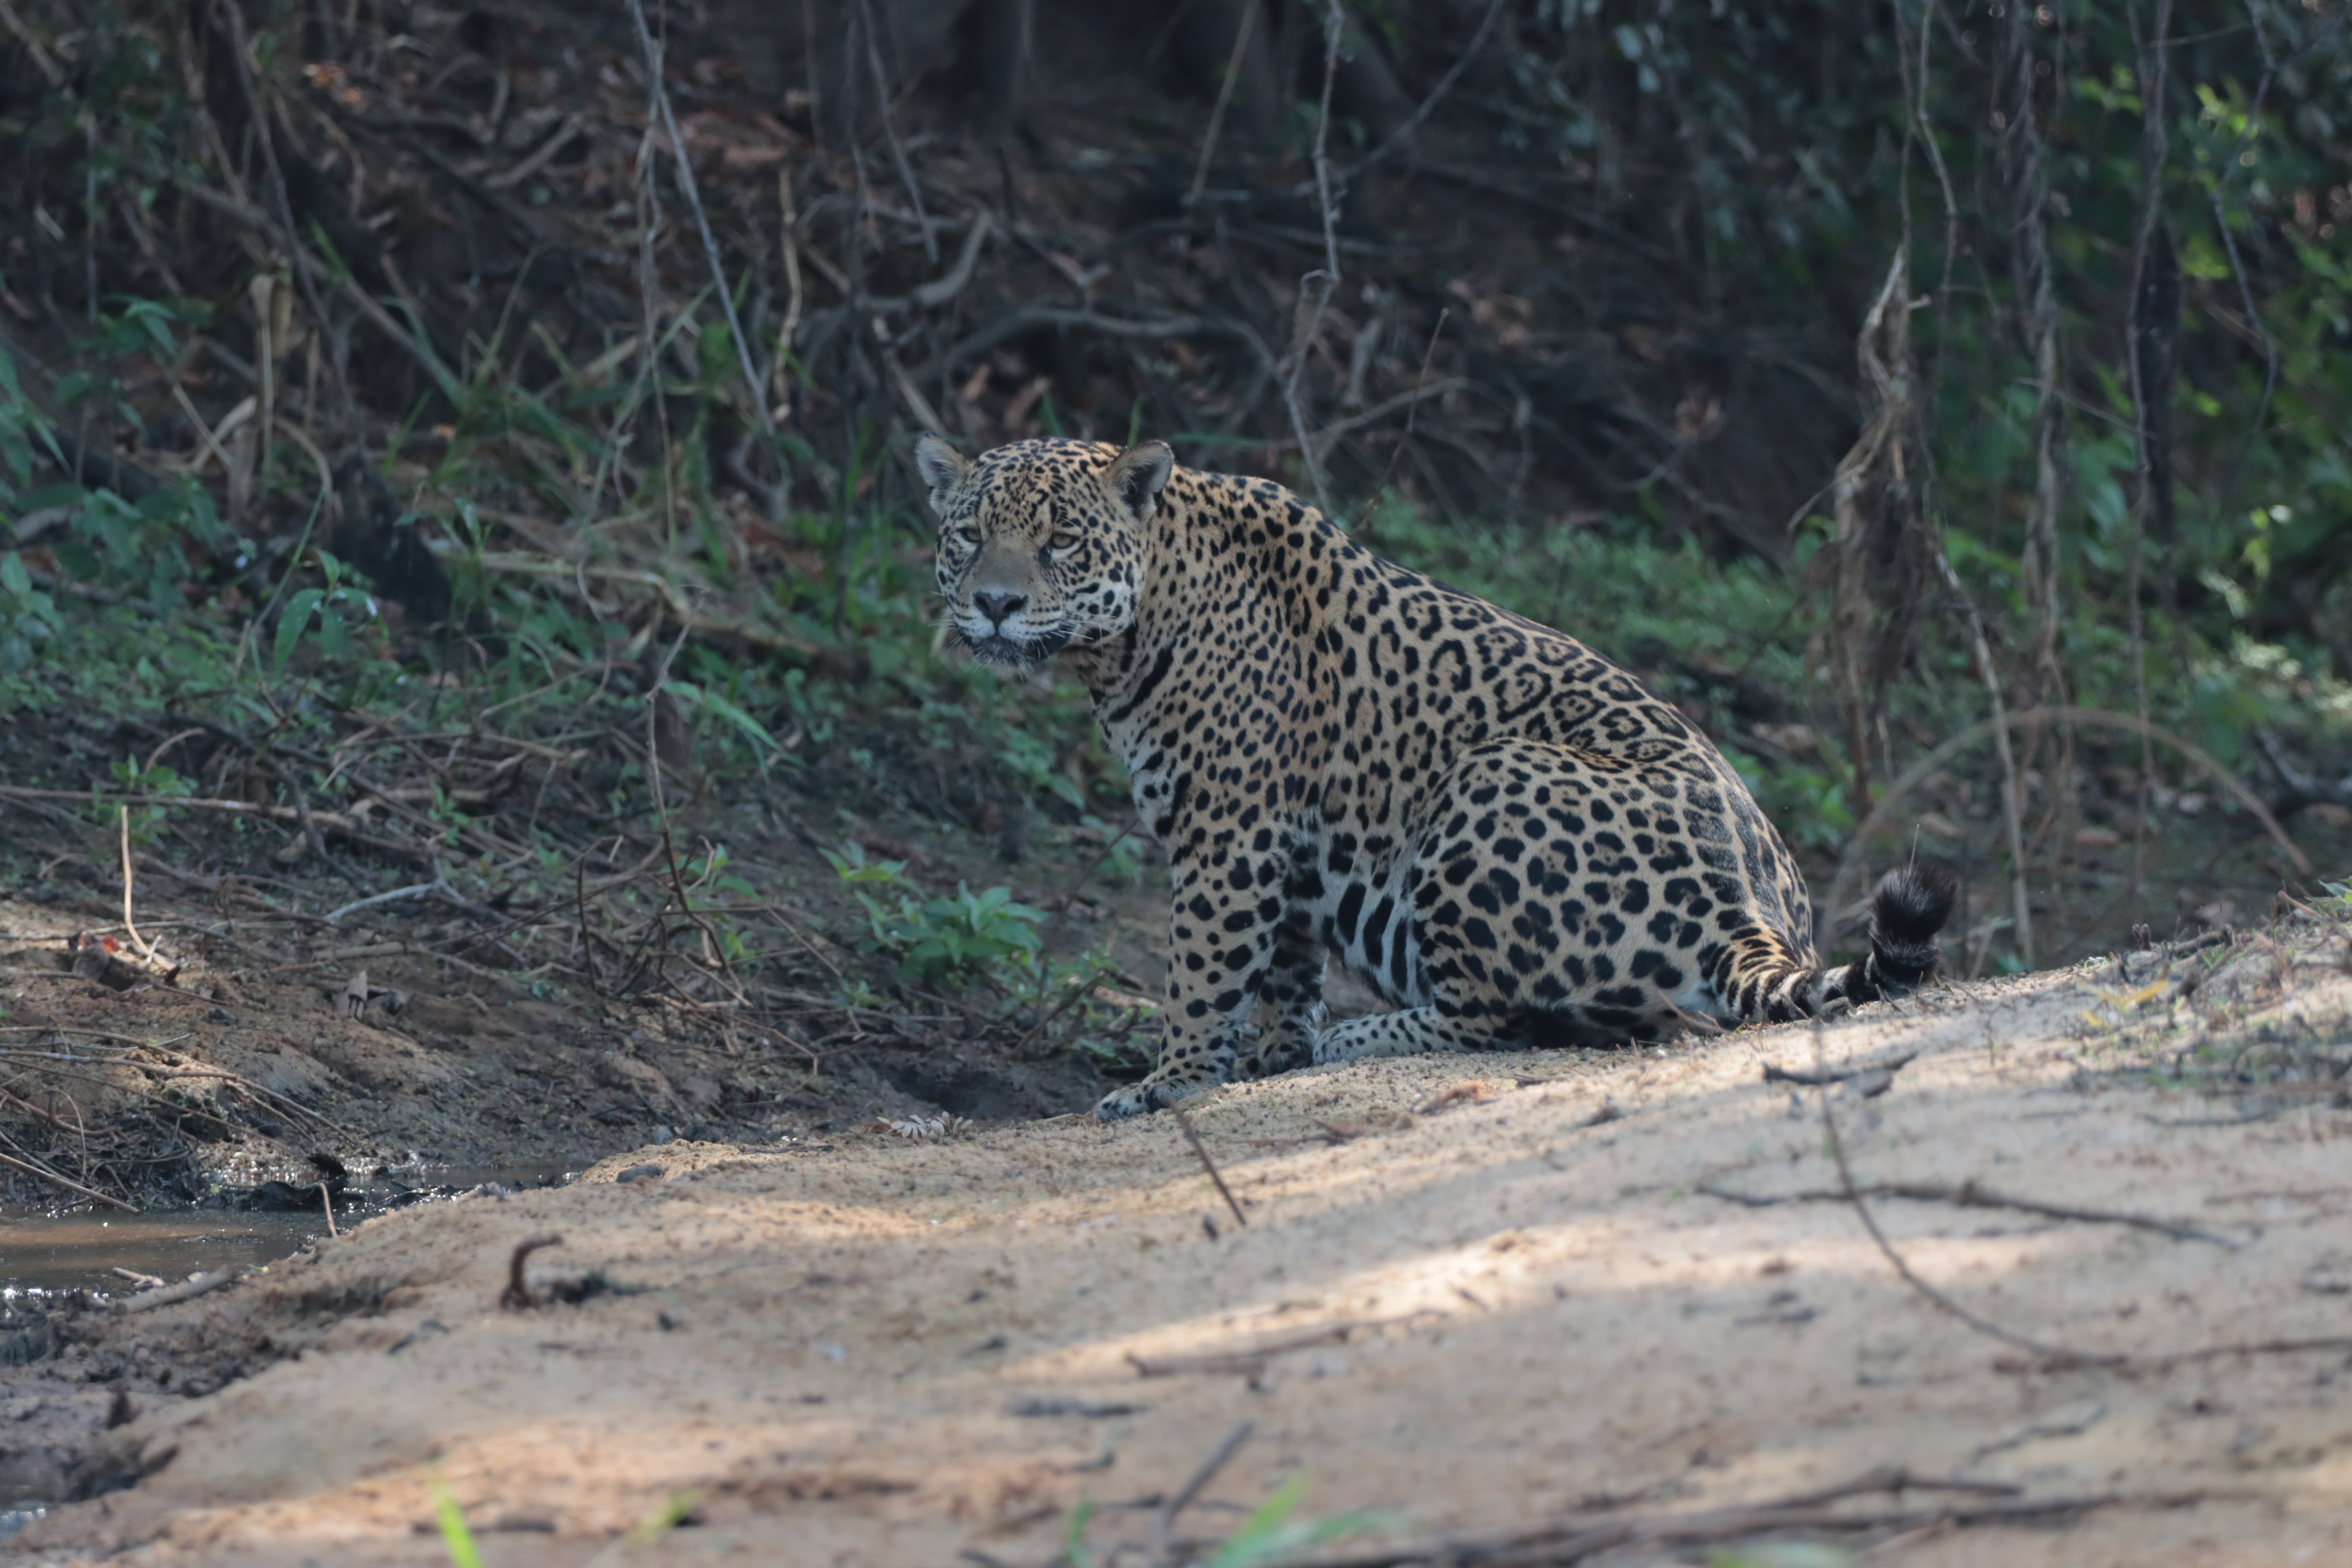
Jaguar: Saseka